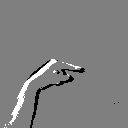
ASL letter: g